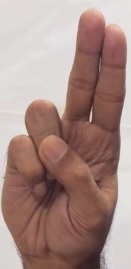
ASL sign: U